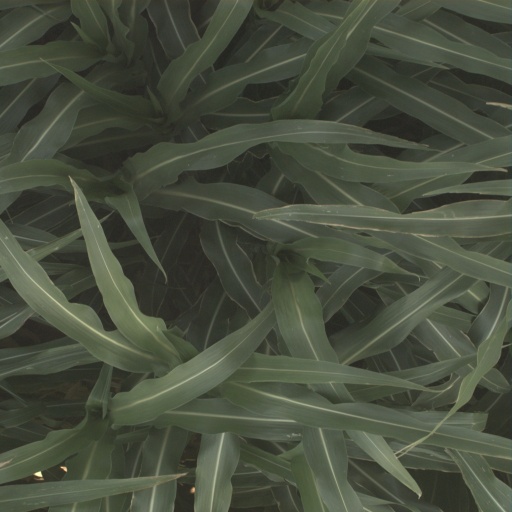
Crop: sorghum